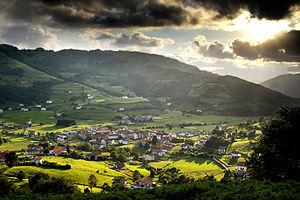
Berastegi en basque est une commune du Guipuscoa dans la communauté autonome du Pays basque en Espagne.